Eordaea

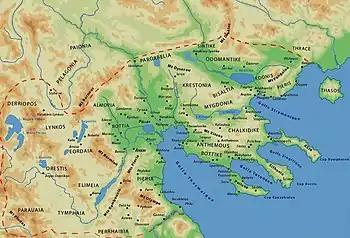
Map of the Kingdom of Macedon with Eordaea located in the western districts of the kingdom.

Eordaea (also spelled Eordaia or Eordia) was a geographical region of upper Macedonia and later an administrative region of the kingdom of Macedon. Eordaea was located south of Lynkestis, west of Emathia, north of Elimiotis and east of Orestis.